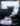
Number: 7